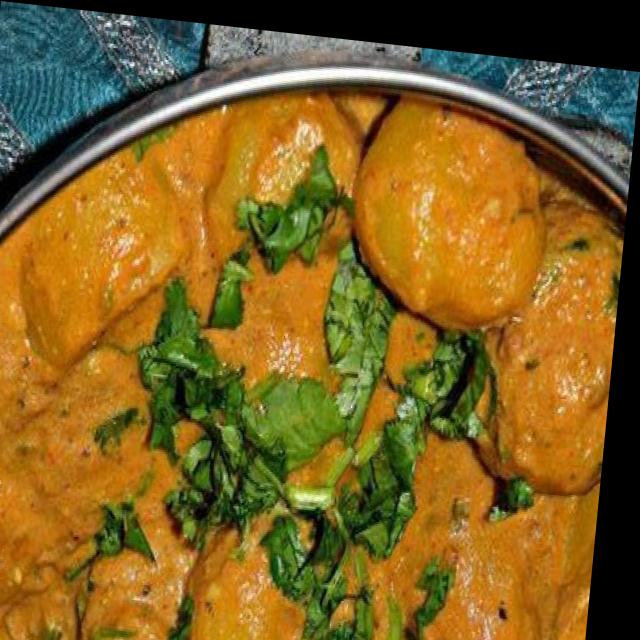
Dish: dum_aloo